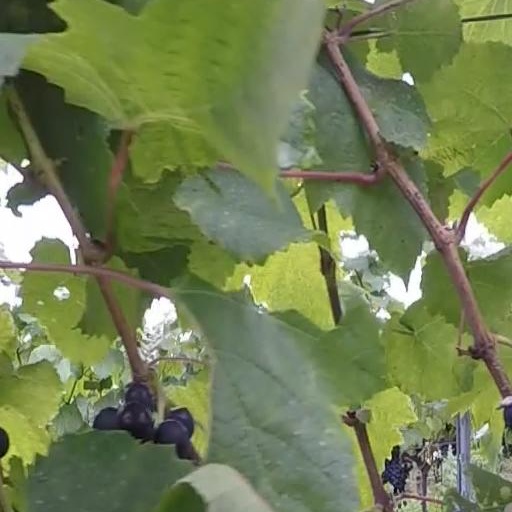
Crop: grape